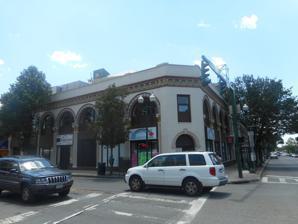
Building: RKO Proctor's Theater, New Rochelle
Country: United States of America
Year built: 1927
Historic movie theater in Westchester County, New York RKO Proctor's Theater Theater as seen from the southwest corner of Main Street and Center Avenue Address 572 - 80 Main Street New Rochelle, New York United States Coordinates 40°54′25″N 73°47′03″W / 40.906811°N 73.784167°W / 40.906811; -73.784167 Type Movie palace Capacity 2,800 Current use offices/ retail Construction Opened 1927 Closed 1990 Architect Herbert J. Krapp RKO Proctor's Theater is a historic movie theater located on Main Street in New Rochelle in Westchester County , New York . Herbert J. Krapp designed the brick structure using a Renaissance motif with retail stores housed under two-story "blind arches", a feature borrowed from Stanford White ’s Madison Square Garden . Completed in 1927, this movie palace and vaudeville house featured a luxurious 2,800 seat interior with 4 screens. A Wurlitzer organ was installed in the theater in 1927 and was used to accompany silent movies and for intermissions and shows. After the invention of talking movies the organ was abandoned and later sold. The theater hosted numerous performances by performers and celebrities such as George Burns and Gracie Allen , as well as Sophie Tucker , Eddie Cantor , and Georgie Jessel . In 1950 Bela Lugosi appeared at the theater and performed  his Horror and Magic Show. Jerry Lewis appeared onstage on July 12, 1961, for the opening of his second feature film as a director, The Ladies Man . In 1962 the Three Stooges appeared at the theater to promote their film The Three Stooges Meet Hercules . The building is included on the Historic Theater Inventory of the League of Historic American Theatres and is also recognized as part of the New York State Movie Theater Corridor, a statewide listing of 122 historically significant theaters. References